Church of St Giles, Stoke Poges

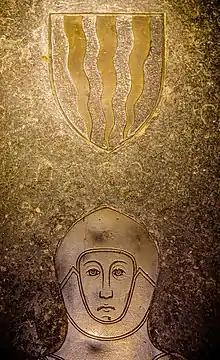
Effigy and arms of Sir William de Moleyns

During the Victorian era, a restoration was carried out by George Edmund Street. Jenkins, in his volume "England's Thousand Best Churches", thought that the exterior was treated more sympathetically than the interior. Of the latter, he describes the removal of the plasterwork in the nave, together with the replacement of the Norman chancel arch and the opening up of the hammerbeam roof, as giving the church the appearance of "a barn".